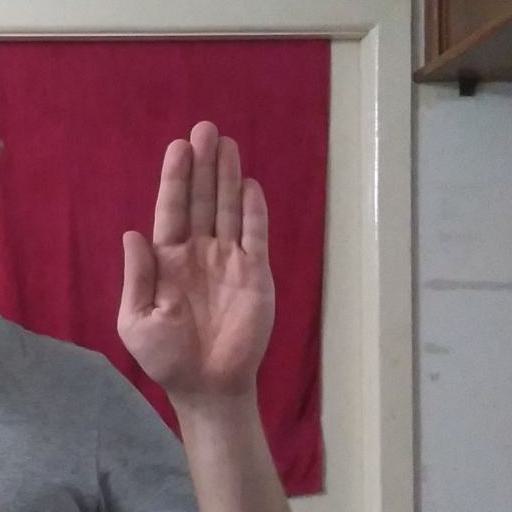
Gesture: stop